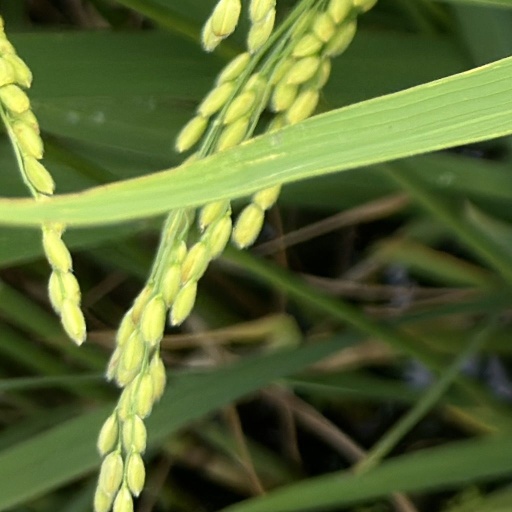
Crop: rice